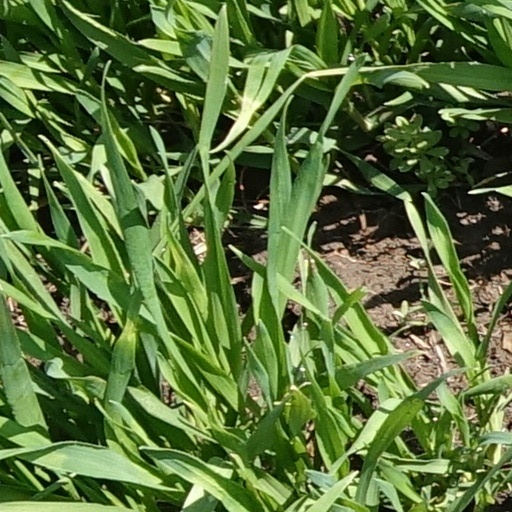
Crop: wheat